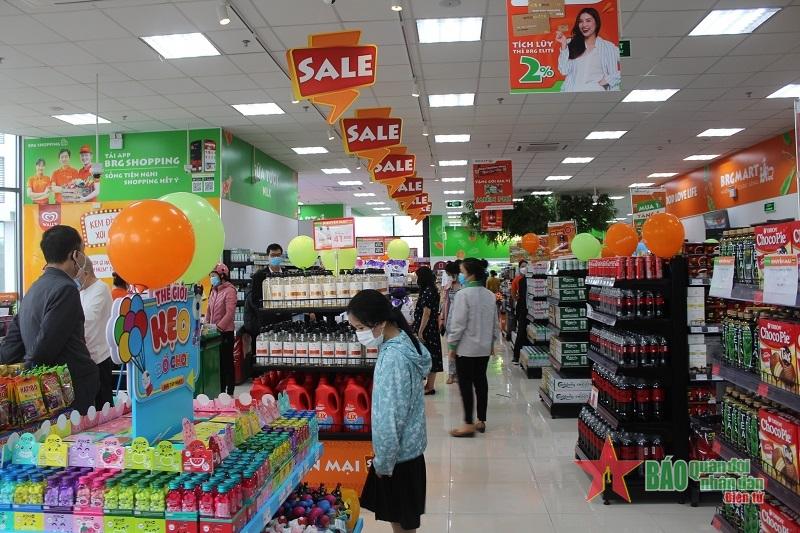
một người phụ nữ đeo khẩu trang trắng đang nhìn vào gian hàng kẹo